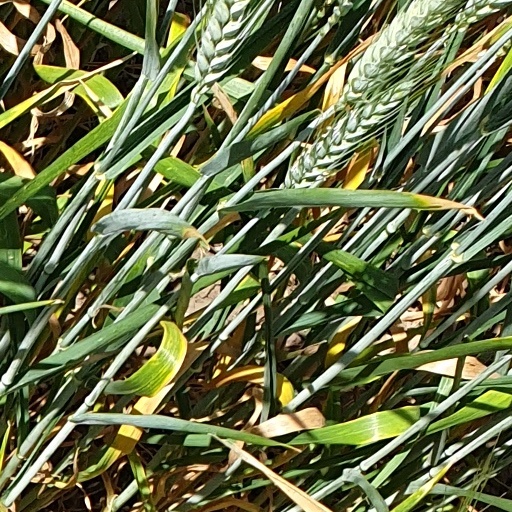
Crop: wheat